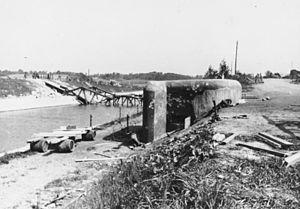
La prise du fort d'Eben-Emael, s'est déroulée au début de la Seconde Guerre mondiale, les 10 et 11 mai 1940, lorsque l'armée allemande s'empara du fort d'Ében-Émael, en Belgique, dans la province de Liège.
La traversée des Ardennes par les armées allemandes lors de la bataille de France pendant la Seconde Guerre mondiale est débutée par celles-ci le 10 mai 1940 en envahissant le Luxembourg et l'Ardenne. Belges et Français mènent contre eux, jusqu'au 13 mai 1940, une action retardatrice par des combats et destructions avant de repasser sur la rive ouest de la Meuse.